Gertrud Ahlgren

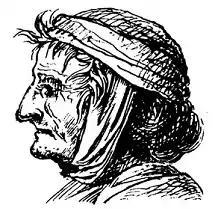
The Swedish cunning woman Gertrud Ahlgren of Gotland (1782-1874), drawing by Pehr Arvid Säve 1870.

Gertrud Olofsdotter Ahlgren (1782–1874), known under the name "Hejnumskäringen", was a noted Swedish cunning woman, active on Gotland in 1813–1870. She is a well-known figure in the folklore of Gotland.